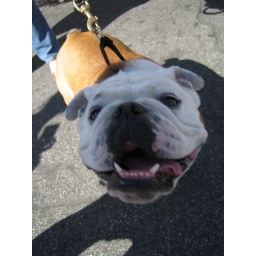
Lots of bull dogs in NYC